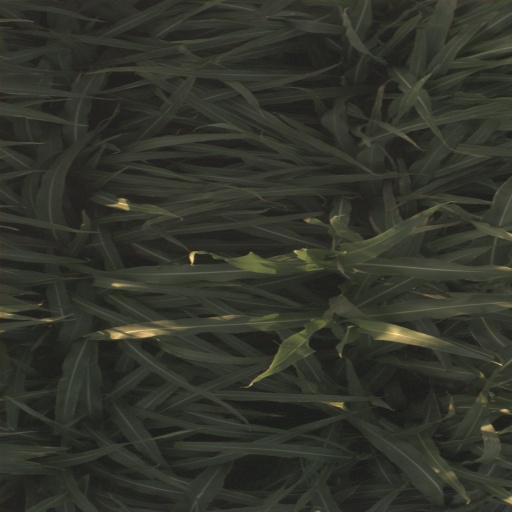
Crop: sorghum